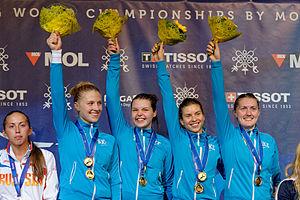
L'équipe de sabre féminin d'Ukraine (de gauche à droite, Olha Kharlan, Alina Komashchuk, Halyna Pundyk et Olena Voronina) sur le podium aux championnats du monde d'escrime 2013 au Syma Hall à Budapest, le 12 août 2013.